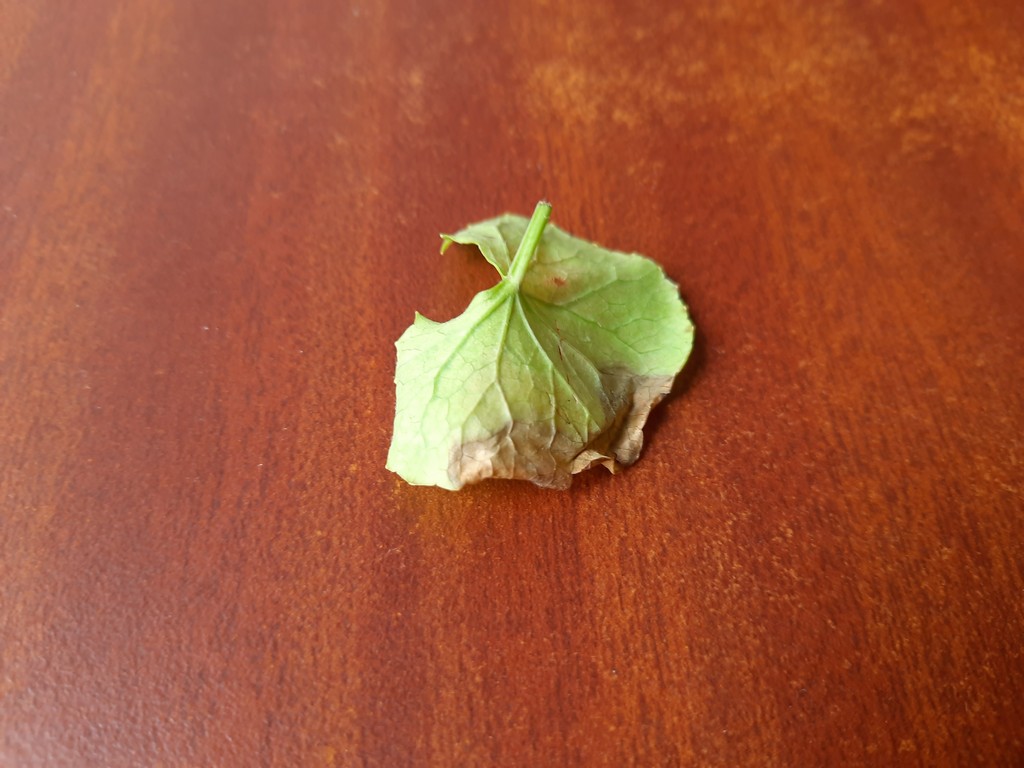
Label: Unhealthy